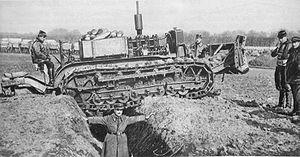
L'artillerie spéciale est l'arme blindée de l'armée française pendant la Première Guerre mondiale. Elle est l'ancêtre de l'actuelle arme blindée et cavalerie. Créée en 1916 à l'initiative de Jean Baptiste Eugène Estienne, le « père des chars », elle sera par la suite rebaptisée « artillerie d'assaut ».
Les débuts de la mécanisation automobile des armées françaises voient les premières expériences de mise en service à des fins militaires de véhicules motorisés automobiles par l'armée française au tournant des XIXᵉ et XXᵉ siècles, pendant la Première Guerre mondiale et la décennie qui suivit celle-ci.